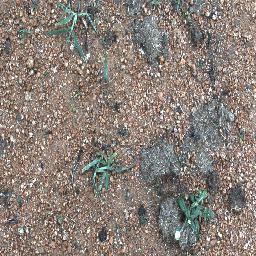
Label: negative